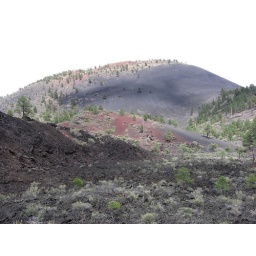
Volcanic mountain near Flagstaff. I liked walking on the crunchy ground.